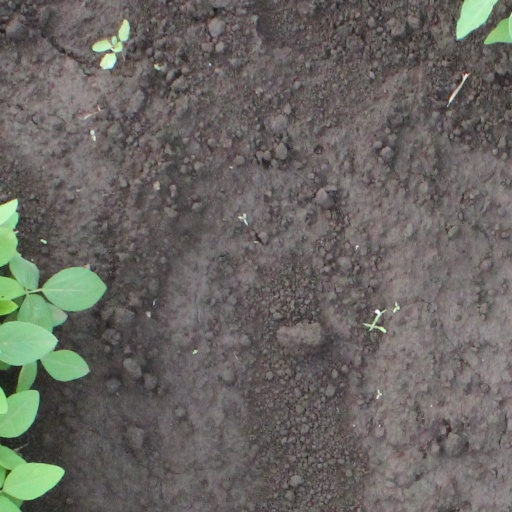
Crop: soybean